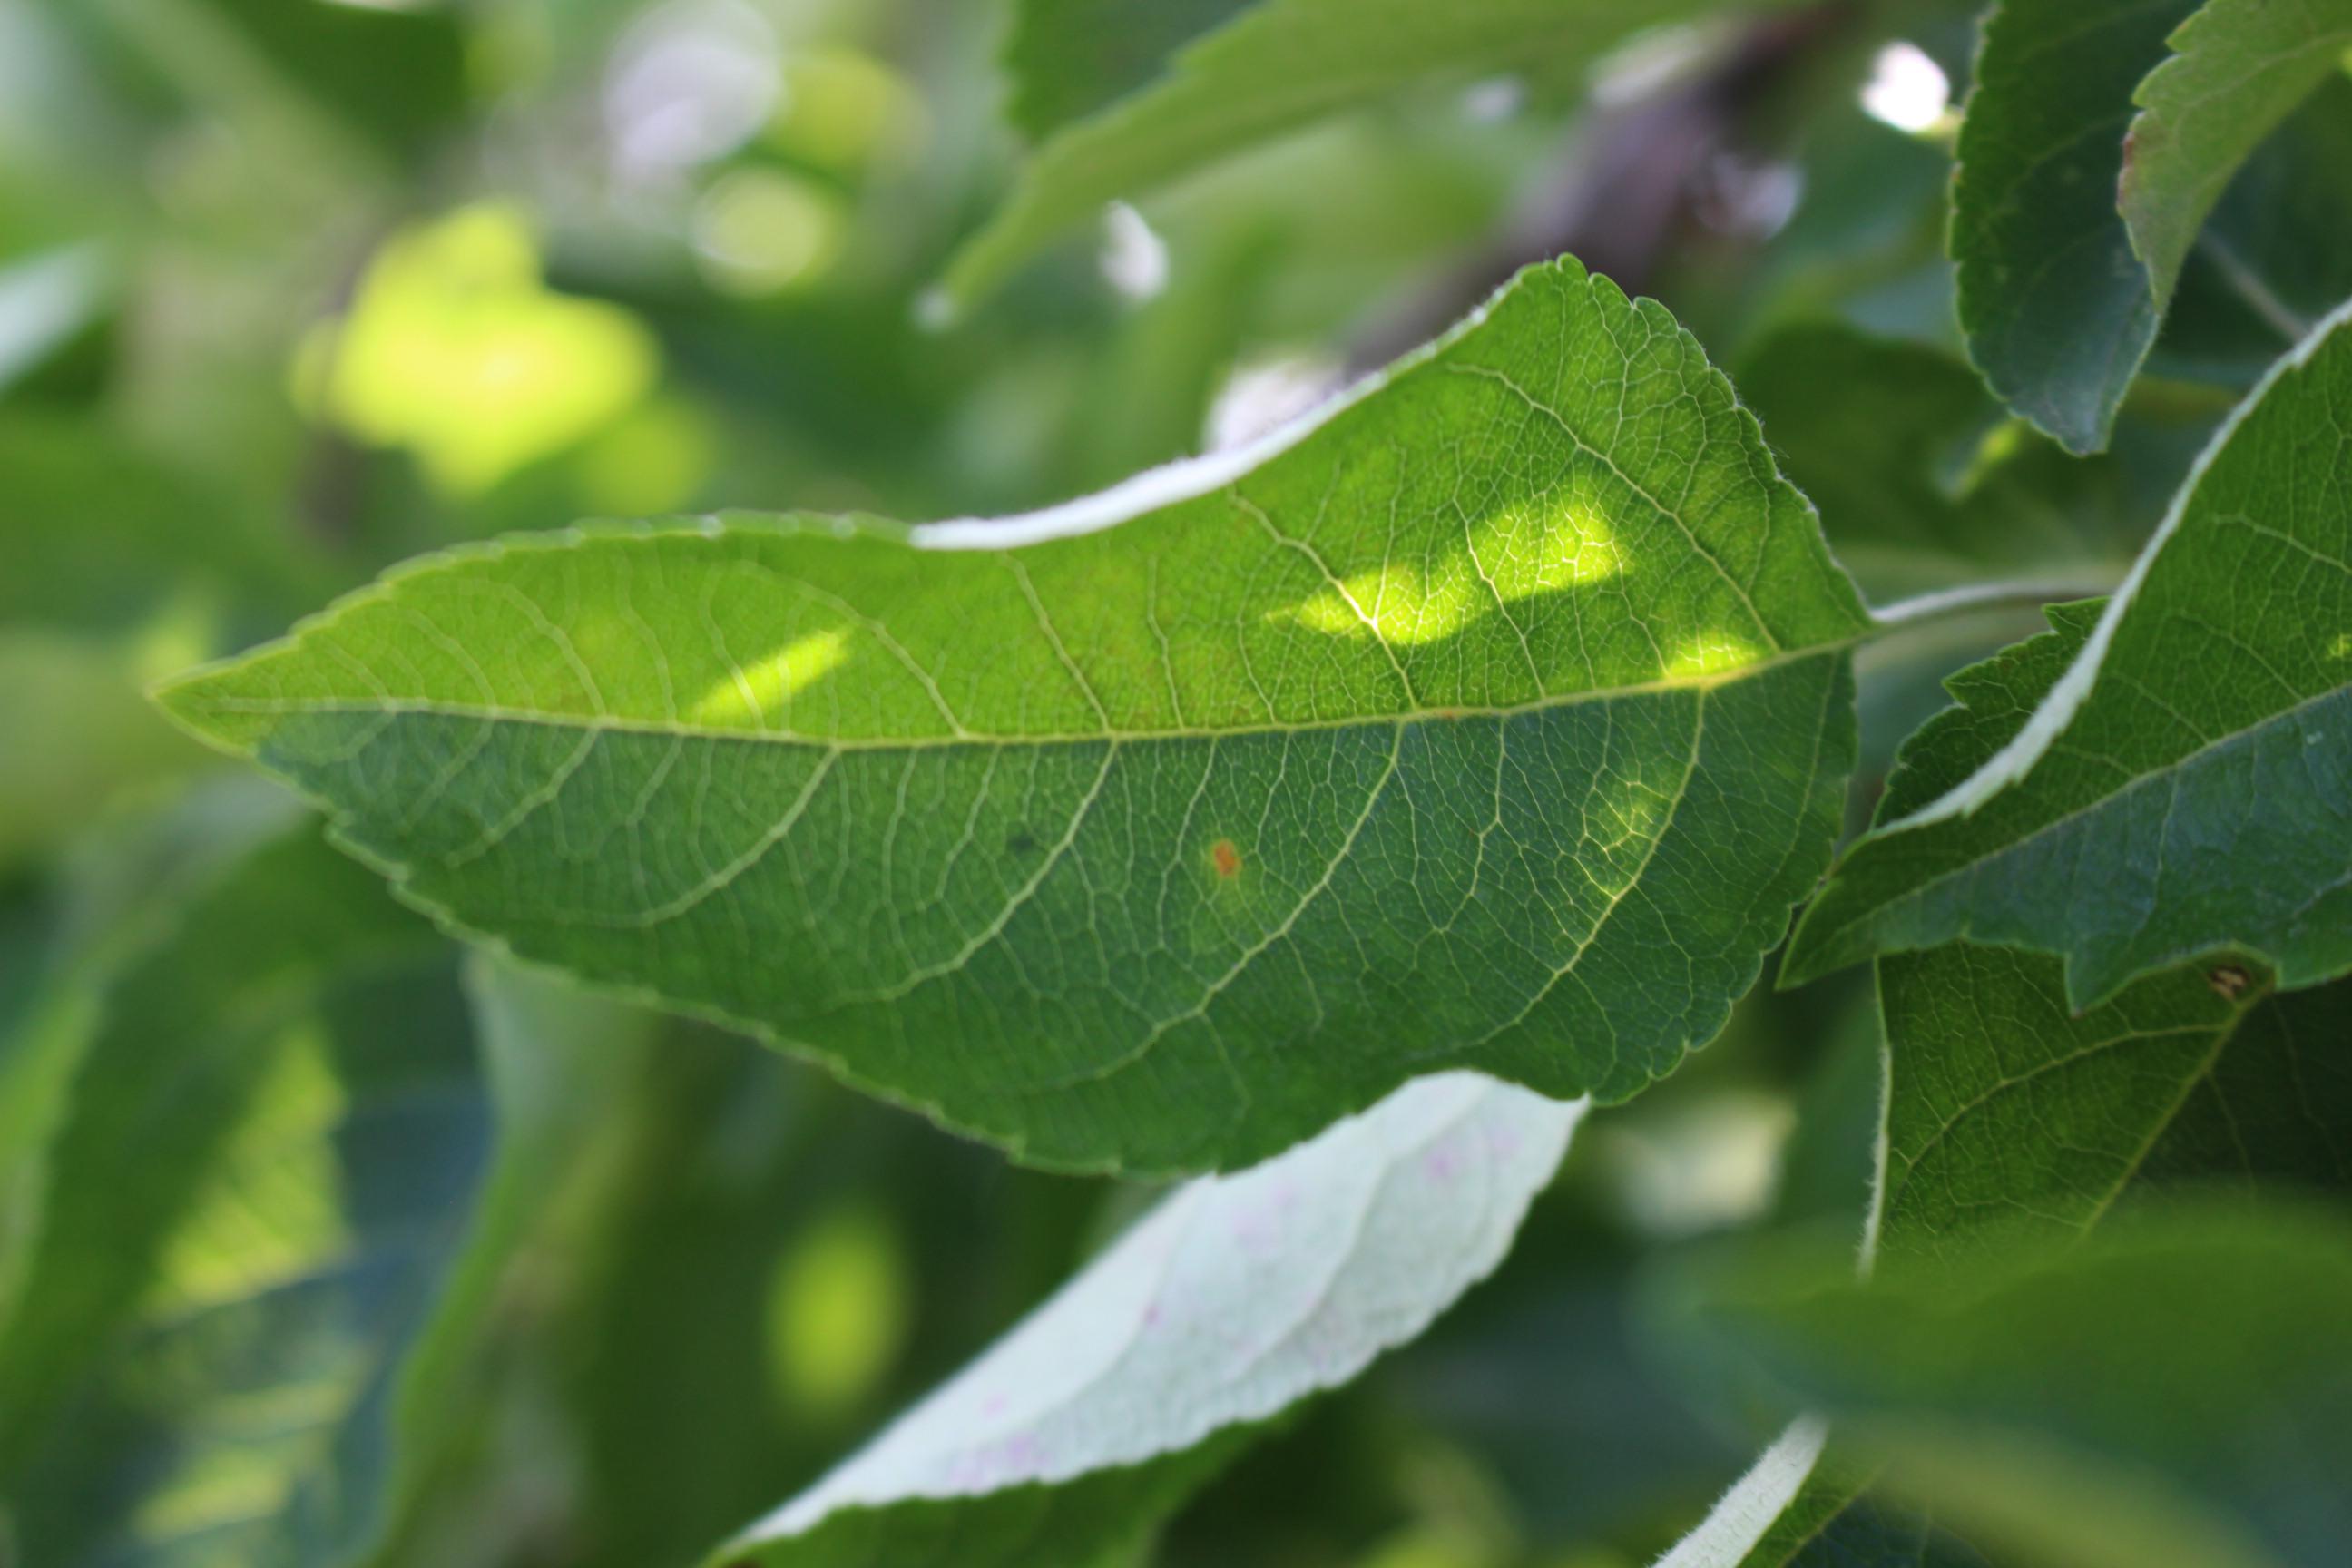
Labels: rust